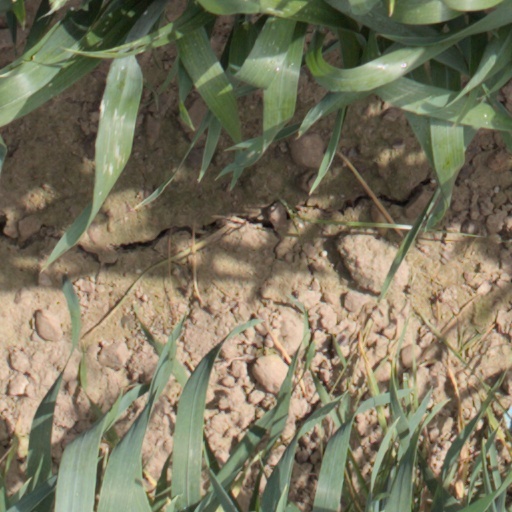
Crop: wheat